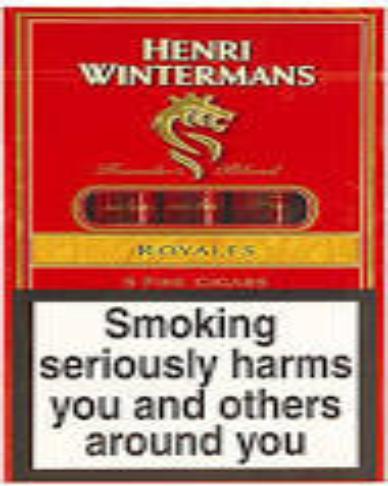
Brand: Henri Wintermans
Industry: Clothes